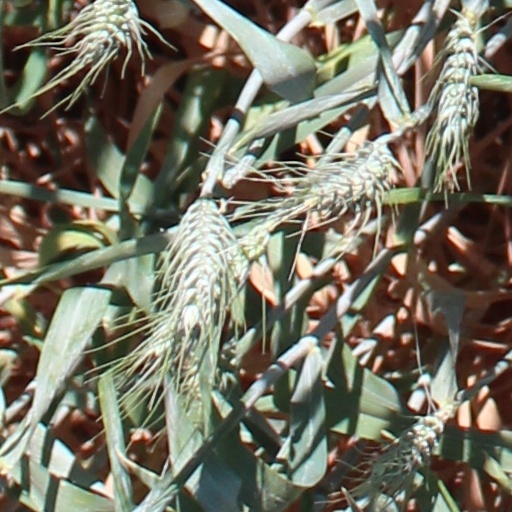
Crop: wheat